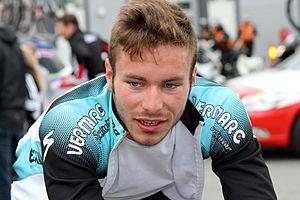
Florian Sénéchal, né le 10 juillet 1993 à Cambrai, est un coureur cycliste français. Professionnel depuis 2013, il est membre de l'équipe Deceuninck-Quick Step.